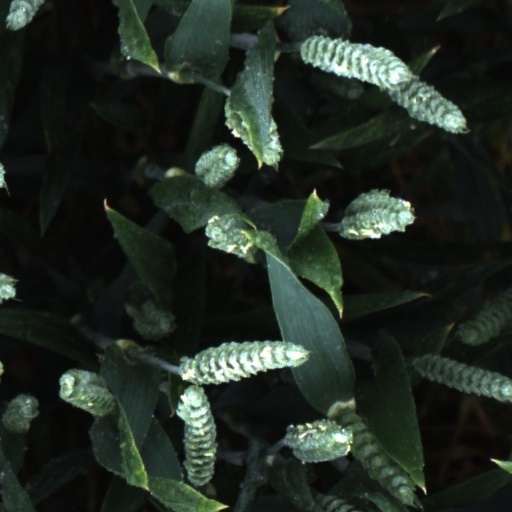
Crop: wheat